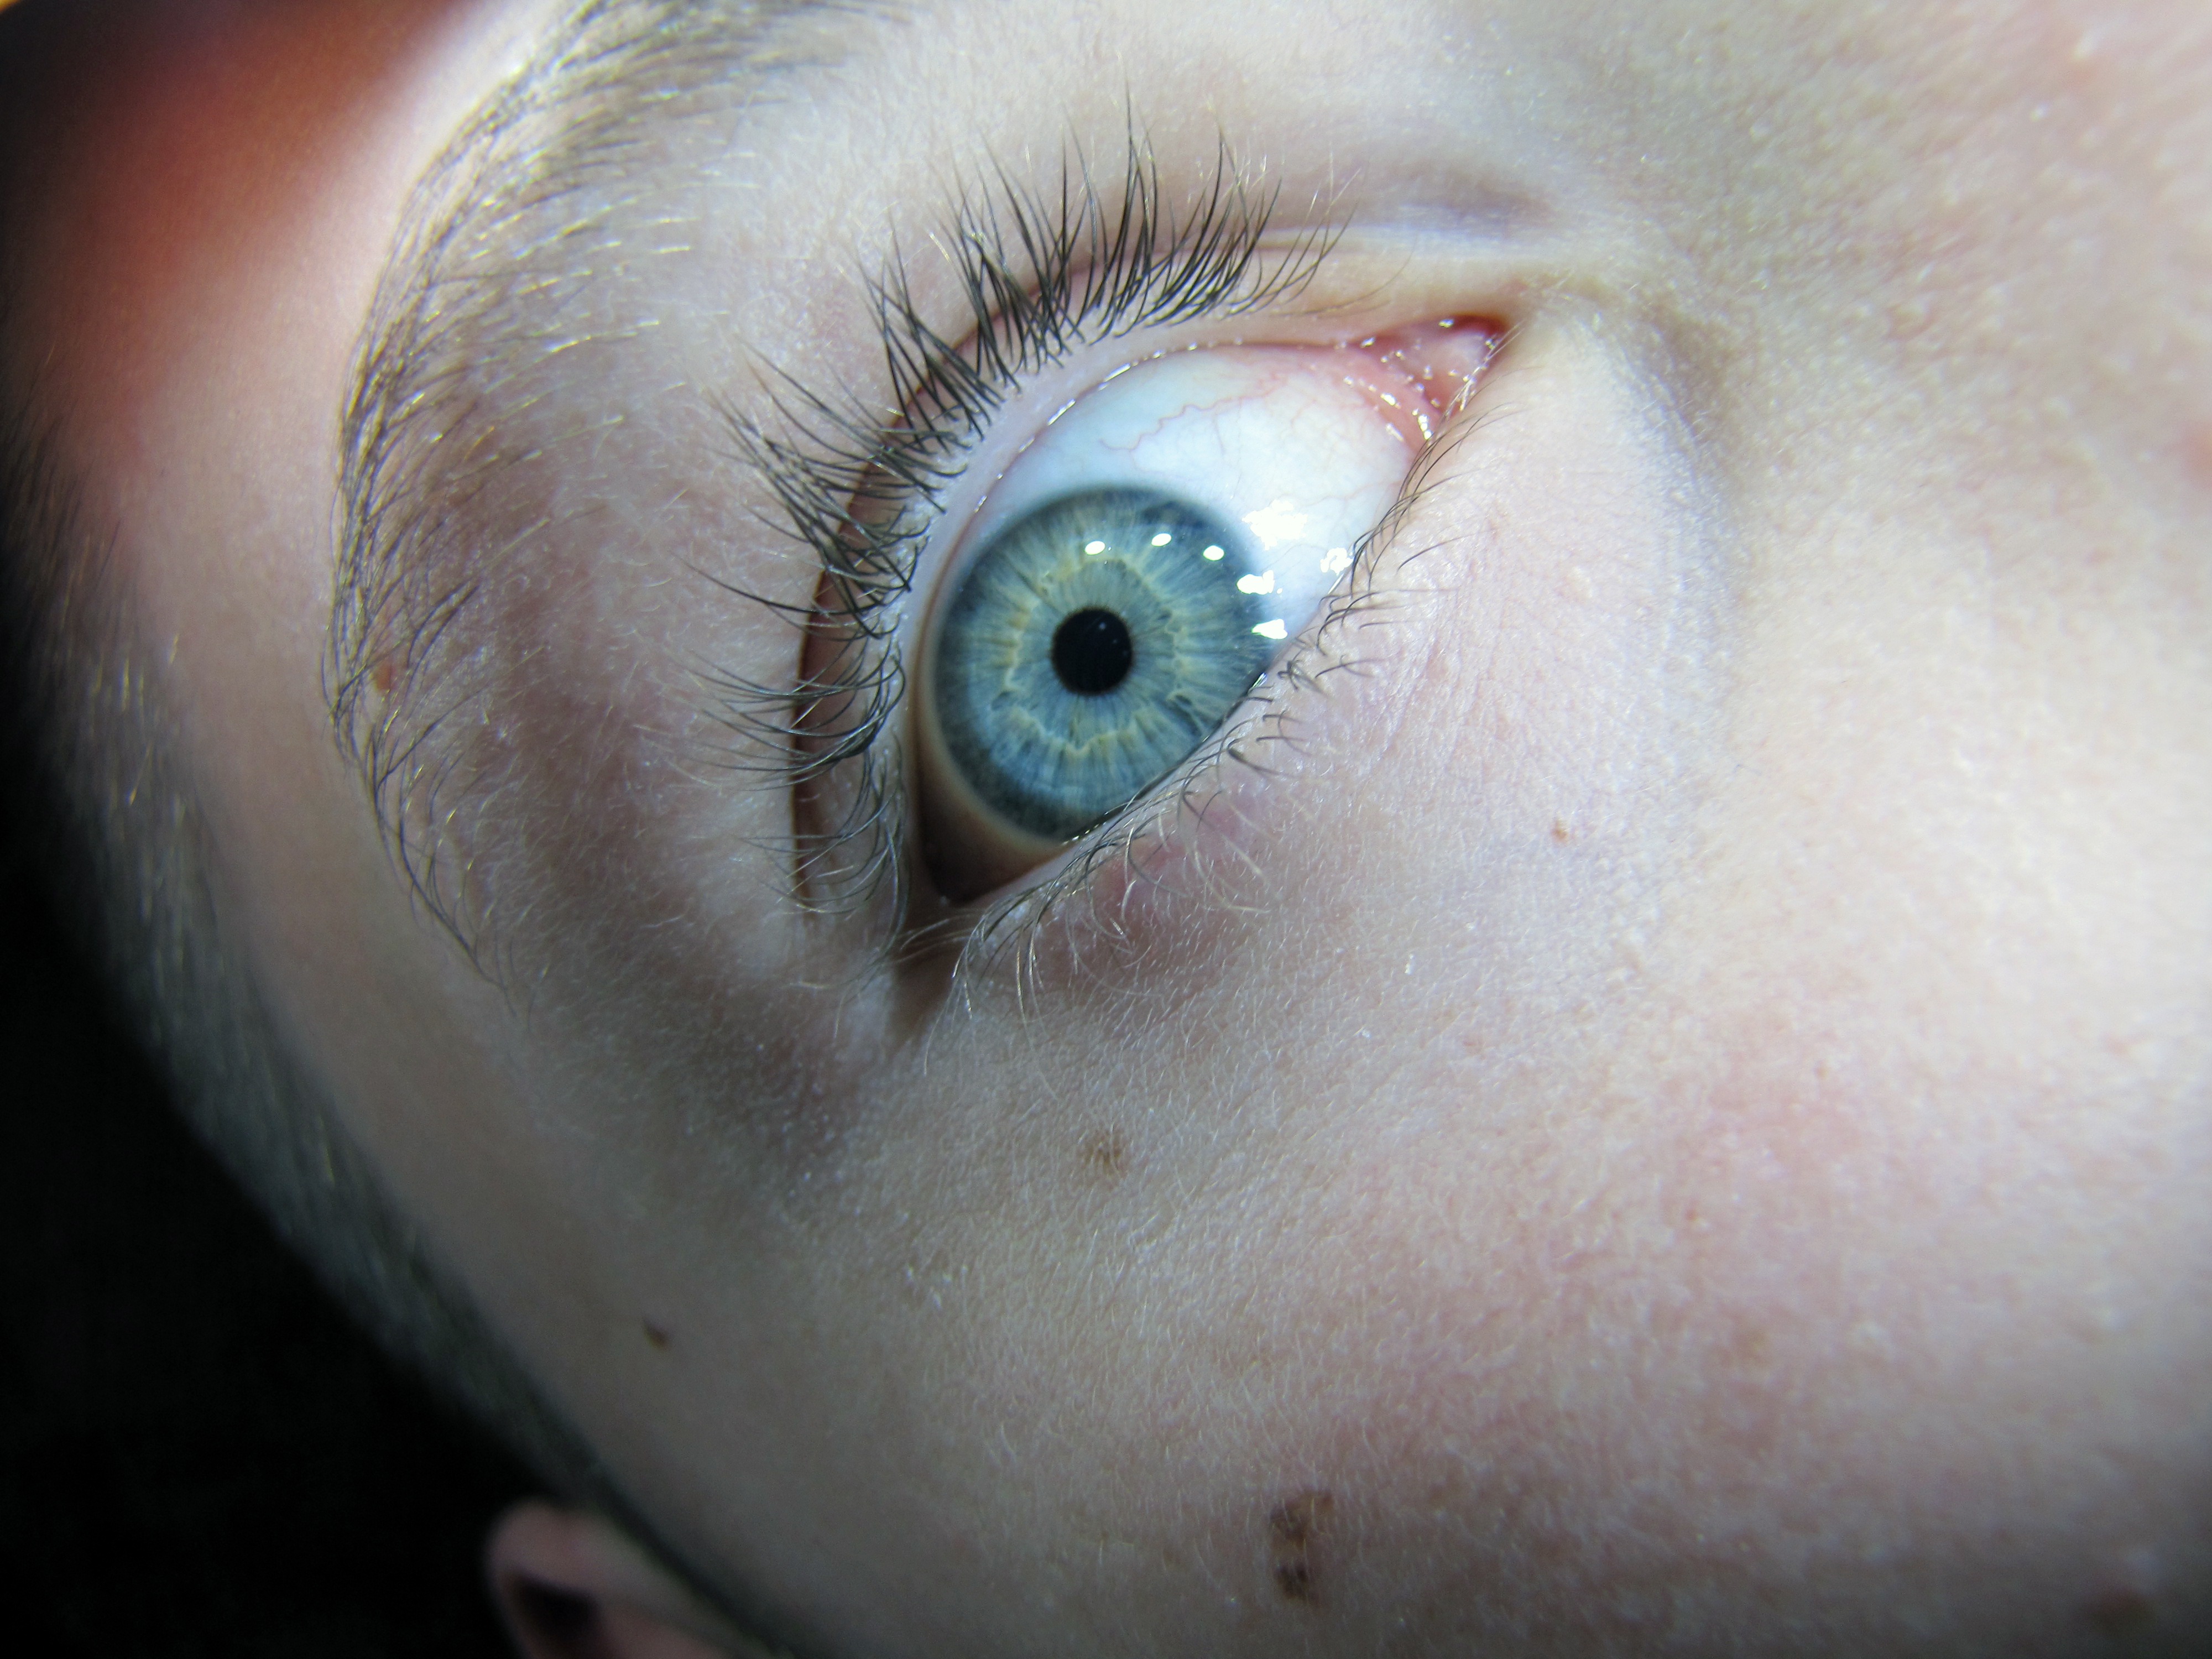
watch, photography, color, macro, blue, ear, lip, eyebrow, mouth, eyelash, close up, human body, face, nose, iris, eye, head, skin, organ, macro photography, vision care, szupermakr